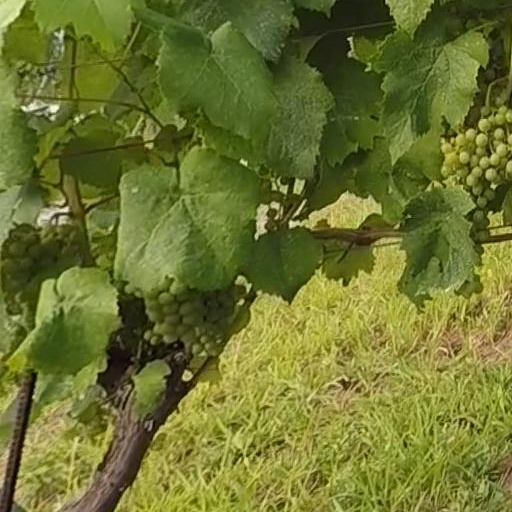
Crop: grape